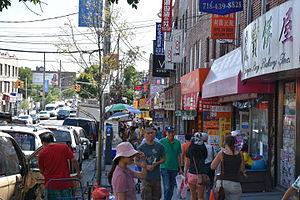
Brooklyn est l'un des cinq arrondissements de New York, les quatre autres étant Manhattan, Queens, le Bronx et Staten Island. Il coïncide avec le comté de Kings, découpage administratif de l'État de New York, bien que ce dernier ne fonctionne pas comme un comté à proprement parler, car il n'a aucun pouvoir et dépend entièrement de l'autorité municipale. Avec une population de plus de 2 582 830 habitants en 2018, il s'agit de l'arrondissement le plus peuplé de la ville de New York.